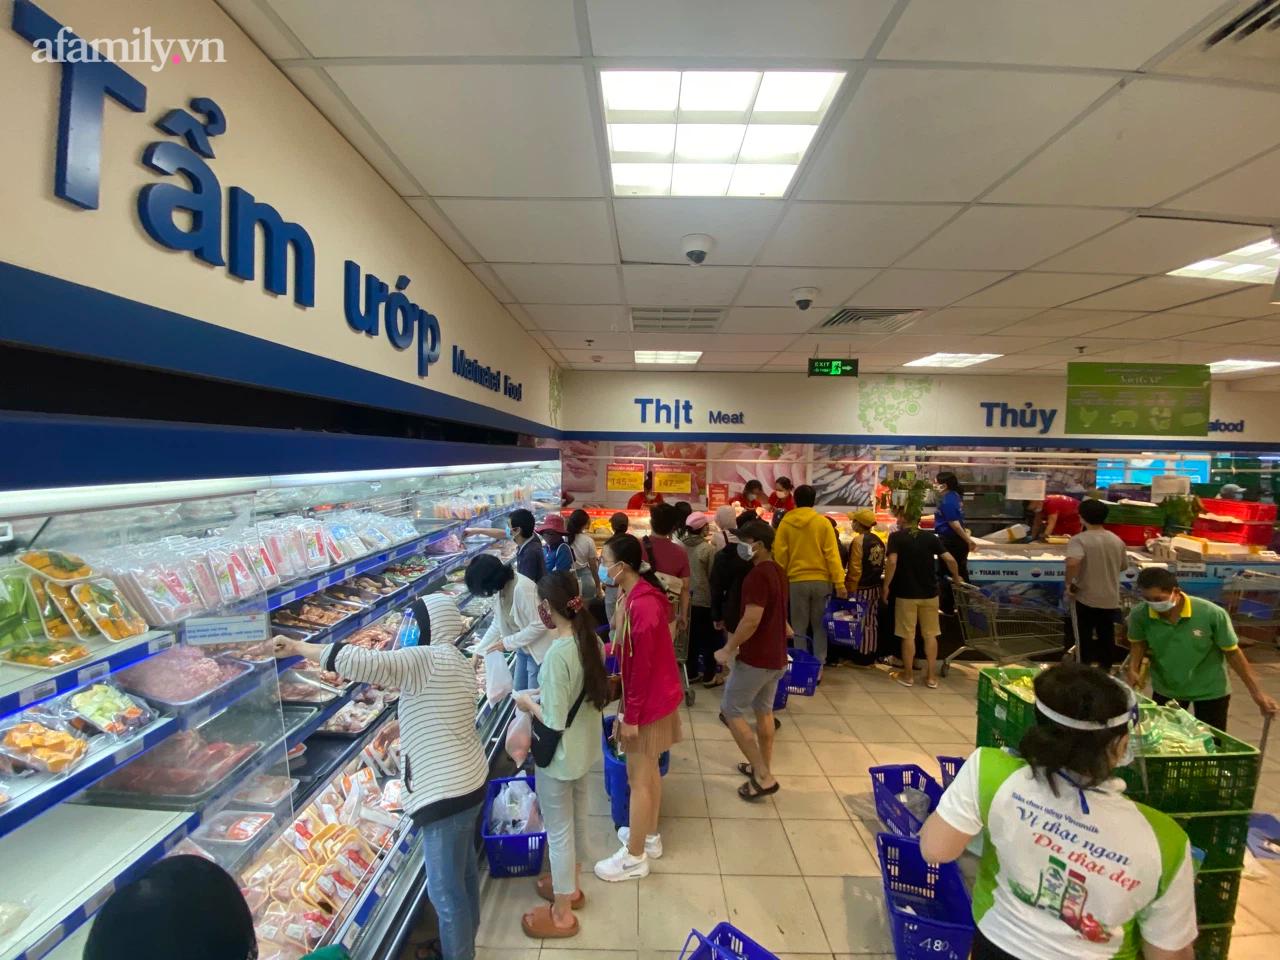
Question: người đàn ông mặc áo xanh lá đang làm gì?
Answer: đang quét dọn